Gaomei Wetlands

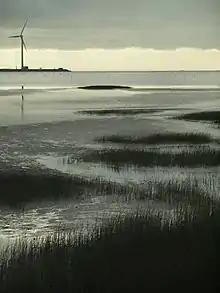
Gaomei wetland (before a thunderstorm)

Gaomei Wetlands, also known as the Kaomei Wetlands,, officially Gaomei Wetland Preservation Area, is a wetland in Qingshui District, Taichung, Taiwan.